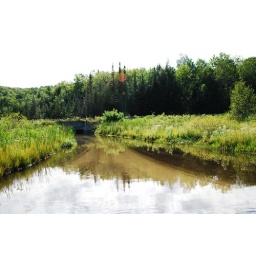
we own a trout farm on this river in michigan. this is where the water flows into our property